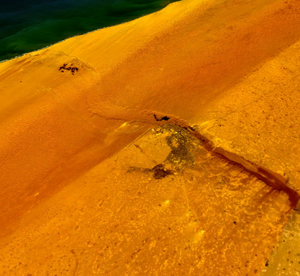
El Aaiún
NASA-billede af Laayoune.
Laayoune er en by i Vestsahara og navnet på en tidligere spansk koloni. Siden Marokkos besættelse af Vestsahara i 1976 er Laayoune hovedstad i den marokkanske Laâyoune-Boujdour-Sakia El Hamra-region. Sahrawi Republikken har også proklameret Laayoune som sin retlige hovedstad.